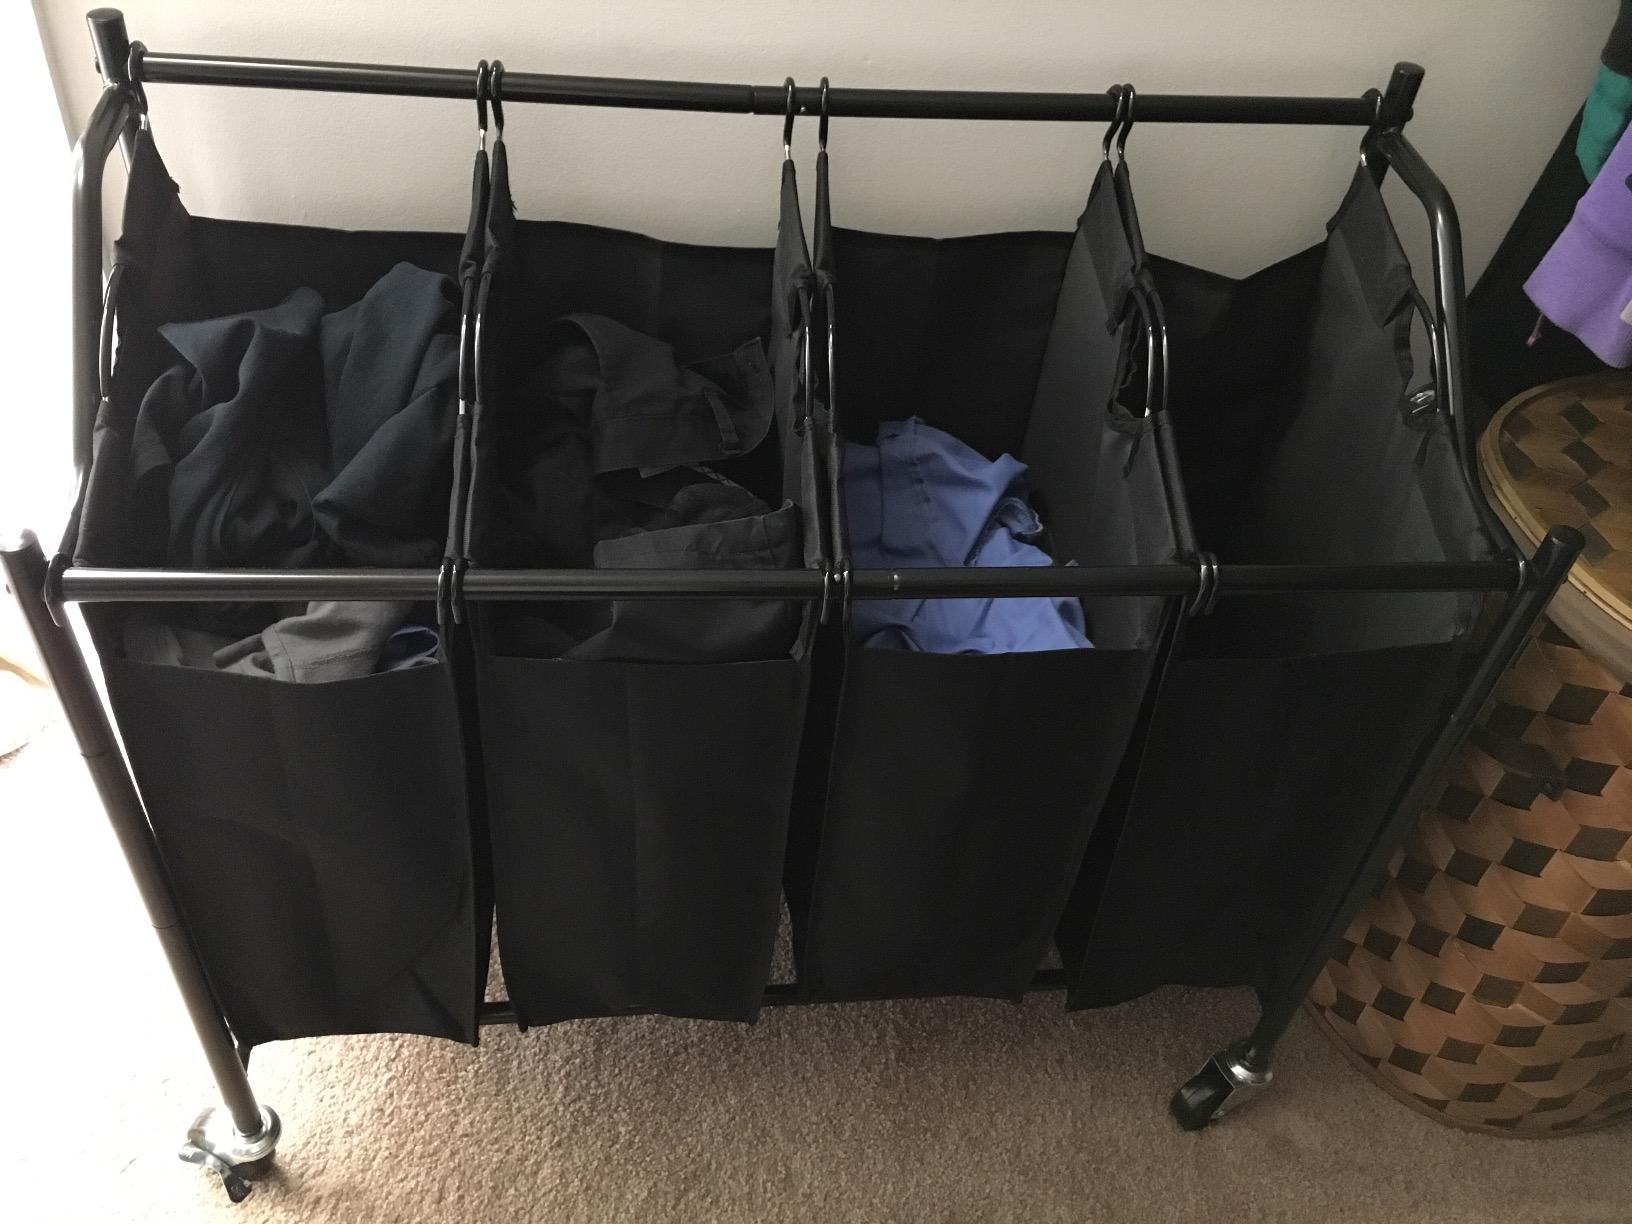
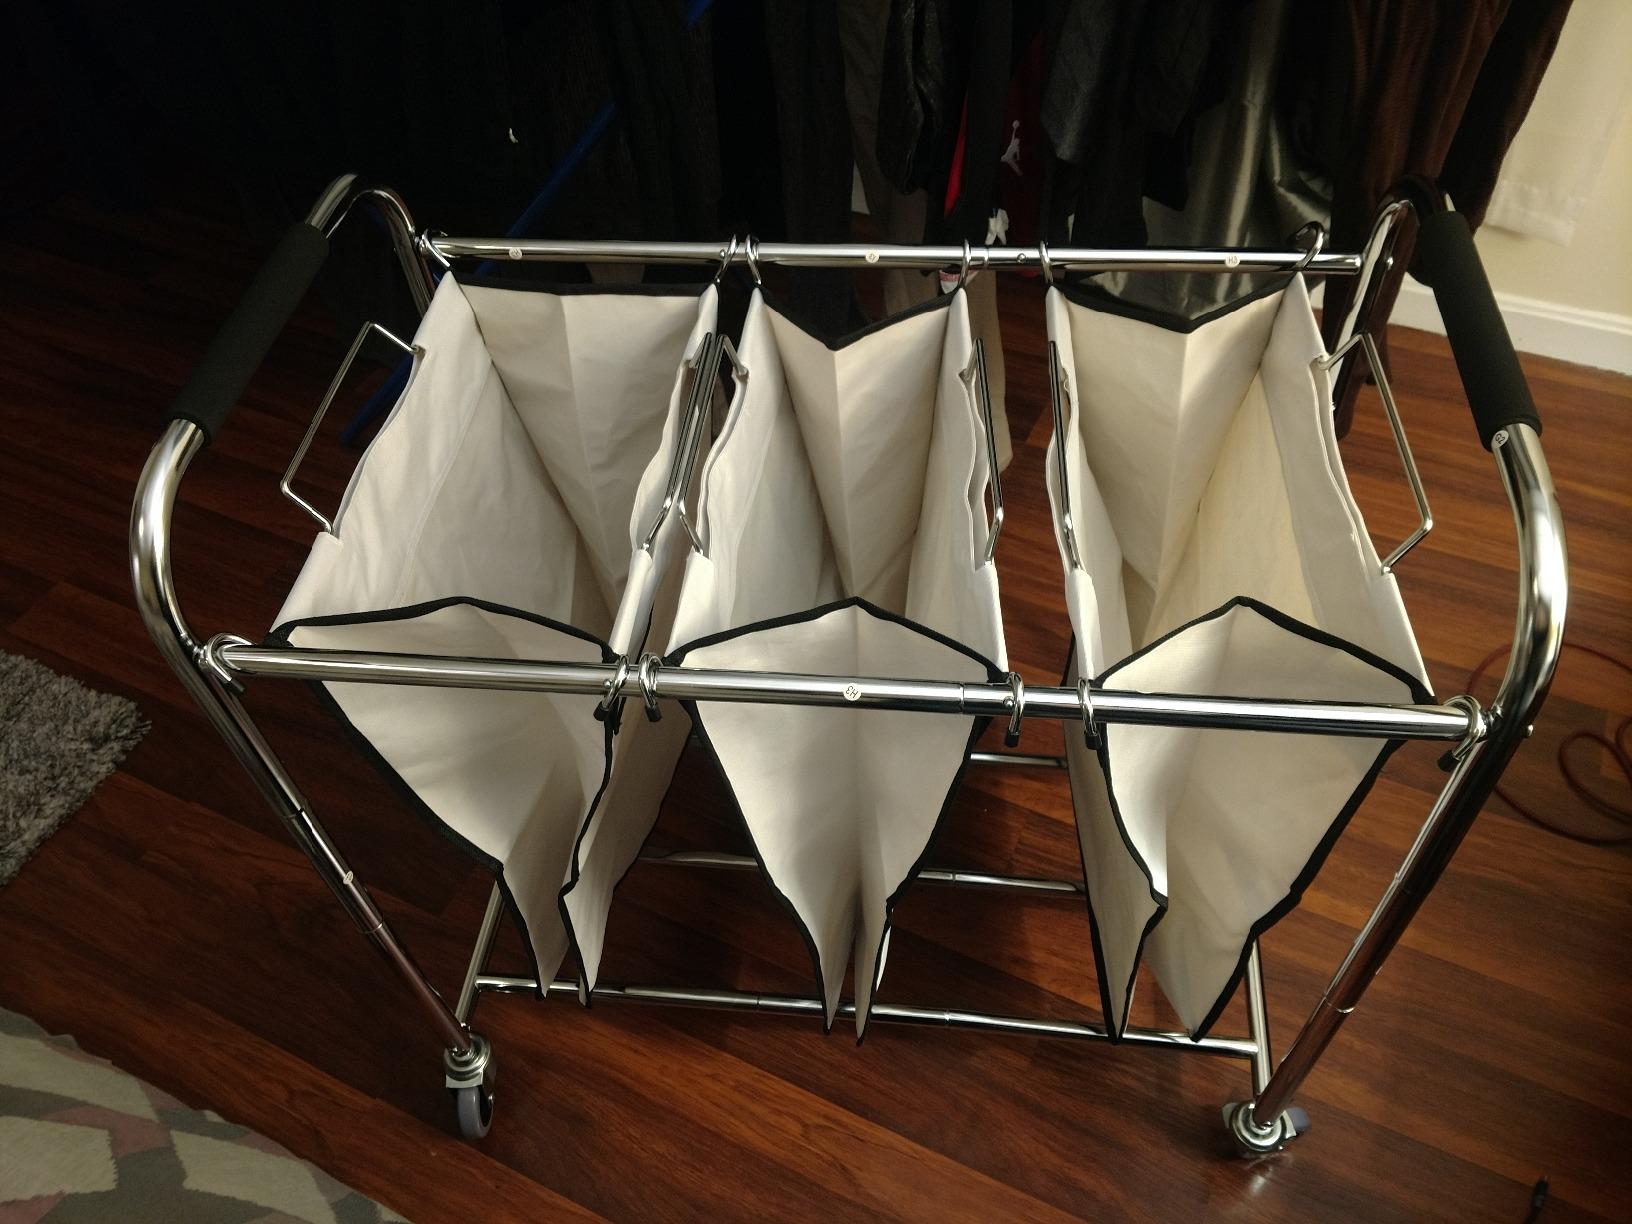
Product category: items_hamper
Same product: no